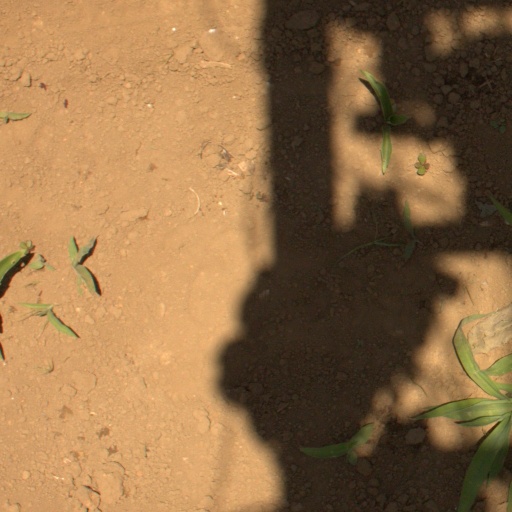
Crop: Jerusalem artichoke